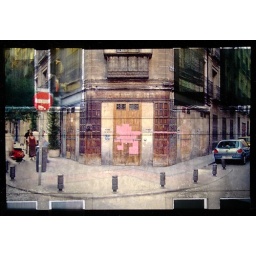
i made this, projecting the foto on the wall of an abandoned building - painting by el tono (eltono.com)